Vladislav Lekomtsev

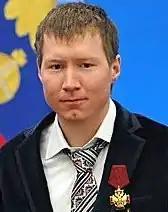
Lekomtsev during the state awards ceremony in Sochi on March 17, 2014.

Vladislav Alekseyevich Lekomtsev (born 8 December 1994) is a Russian para-cross-country skier and para-biathlete. During the 2014 Winter Paralympics he won a gold medal in 7.5 km biathlon race and then won bronze one for the 20 km cross country skiing at the same place.